MV Resolution Bay

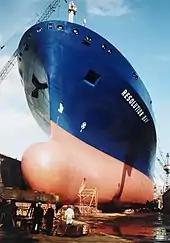
"Resolution Bay" (probably 1990/95)

The MV "Resolution Bay" was a container ship owned by Overseas Containers Limited.